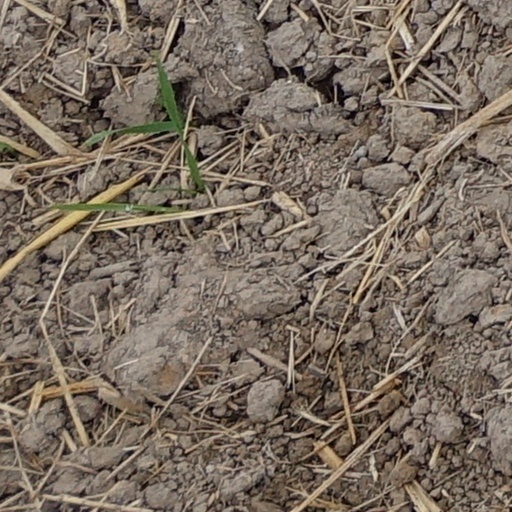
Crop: wheat